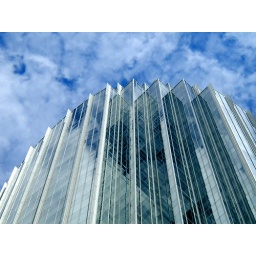
Reflections on a glass building in downtown Boston, MA